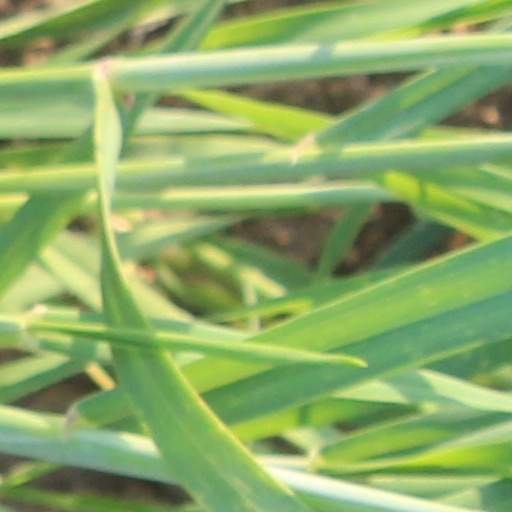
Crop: wheat